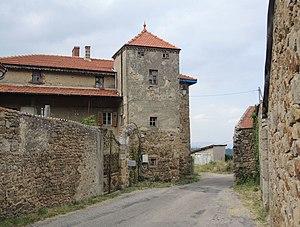
Brossainc détail
Brossainc est une commune française, située dans le département de l'Ardèche en région Auvergne-Rhône-Alpes.